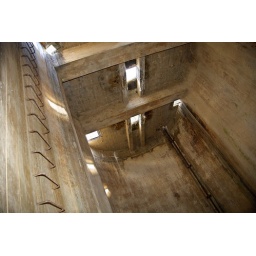
Apparently the railroad cars that ran above the bins emptied supplies into the compartments.